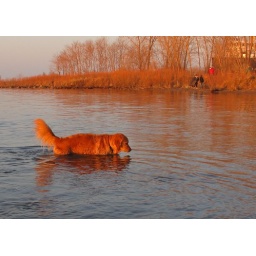
red dog in water - red dogwood on shore